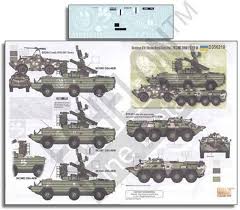
Label: BTR